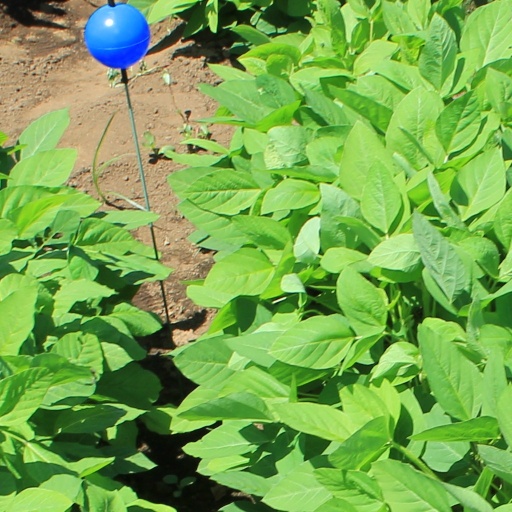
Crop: soybean